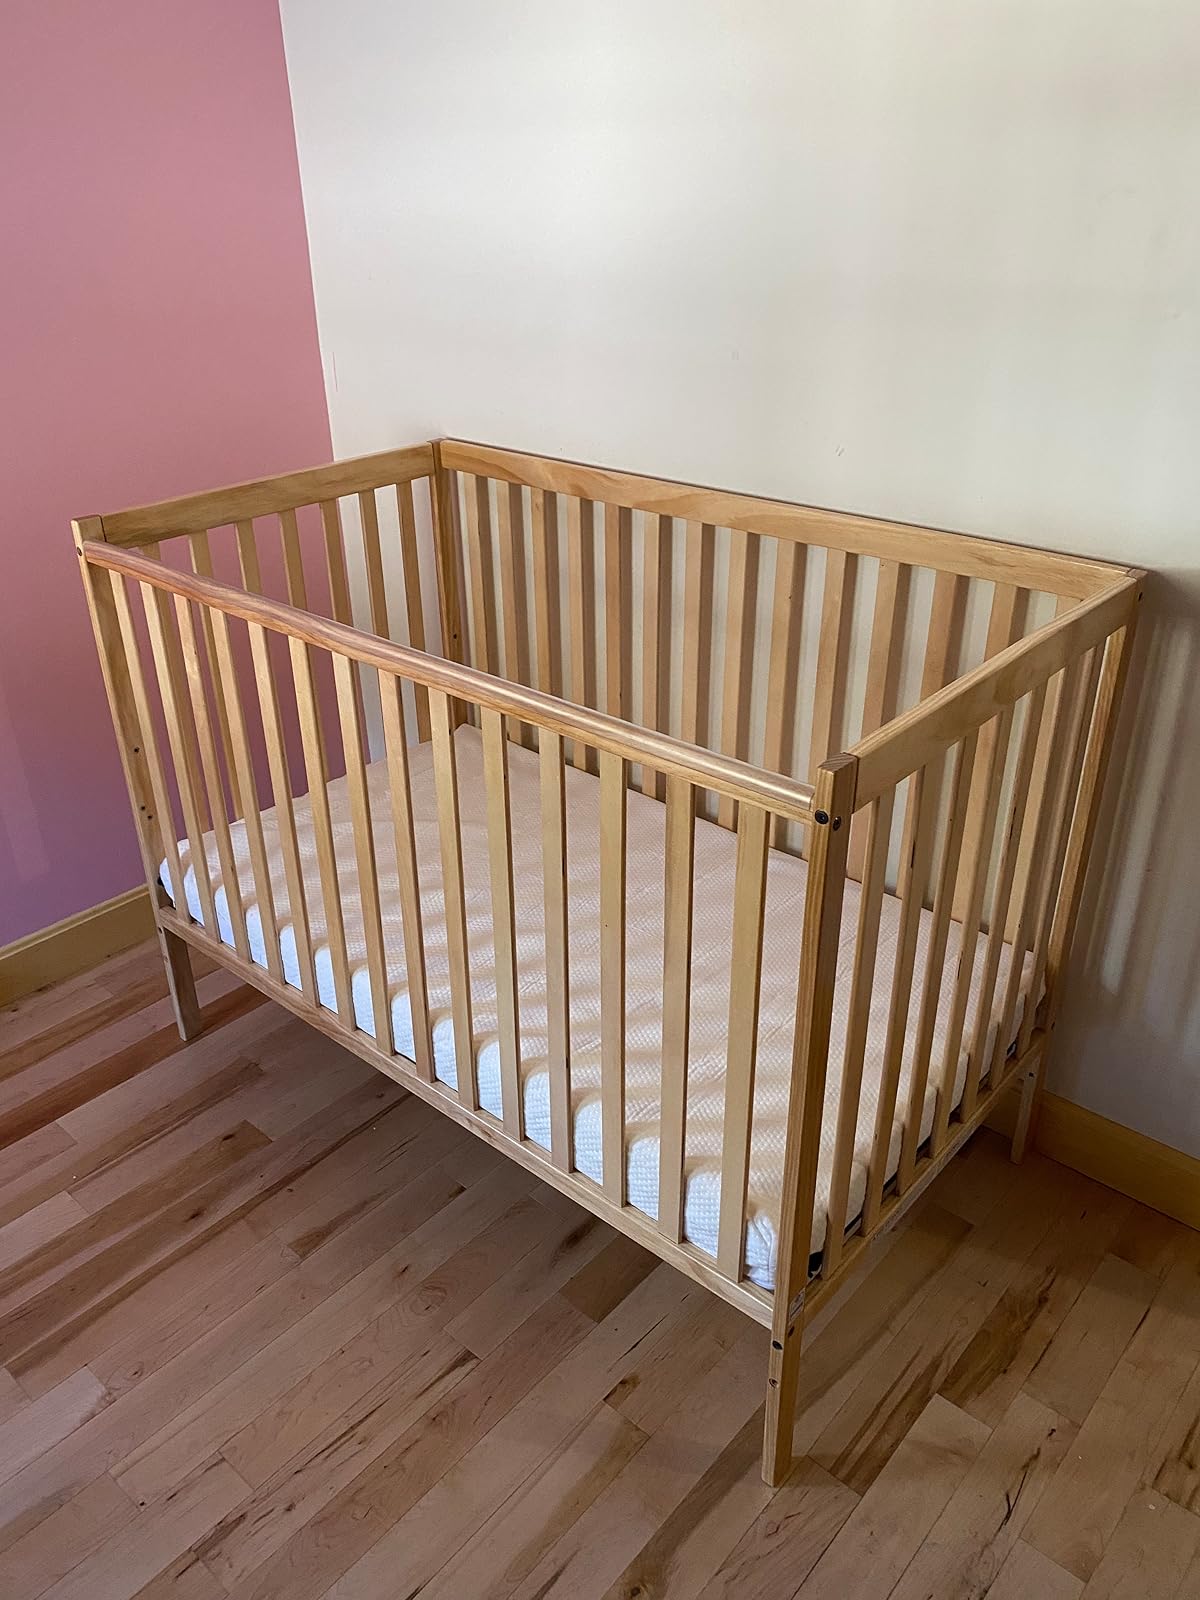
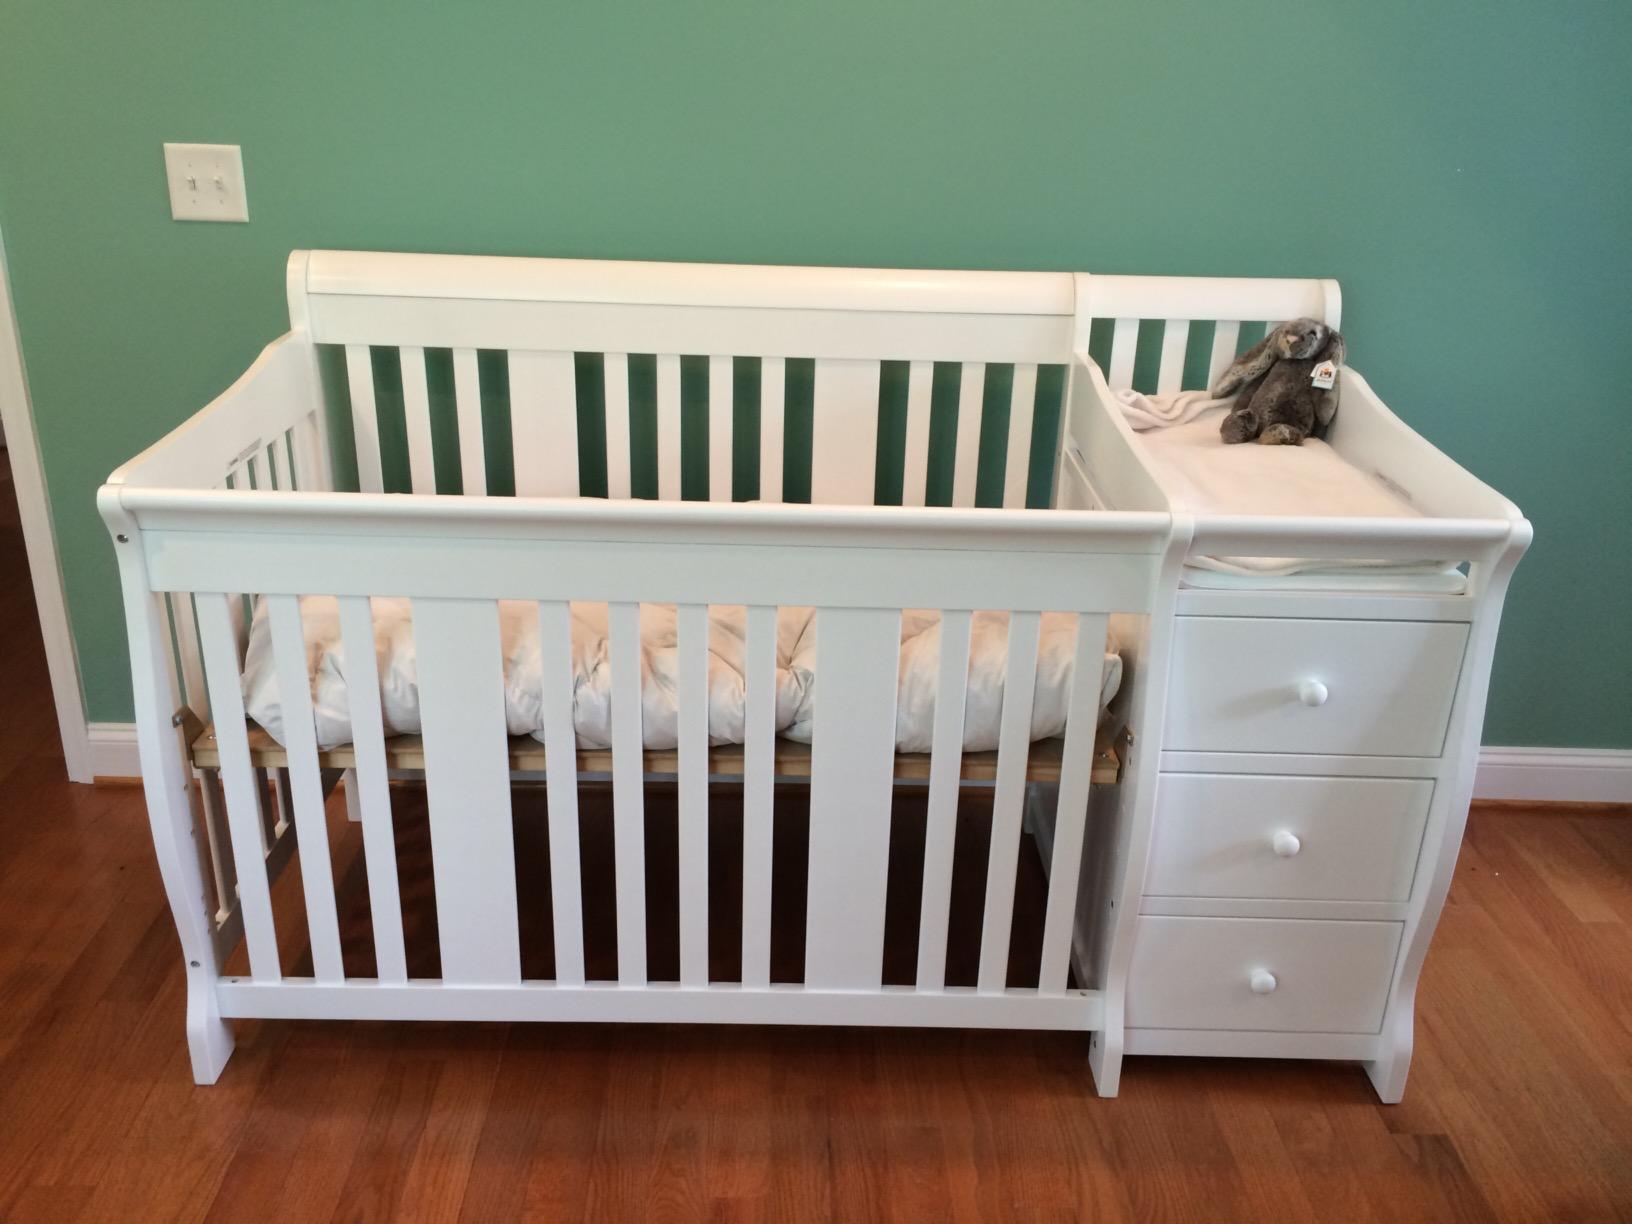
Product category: products_crib
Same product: no